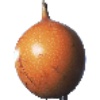
Label: Granadilla 1